Chemtrail conspiracy theory

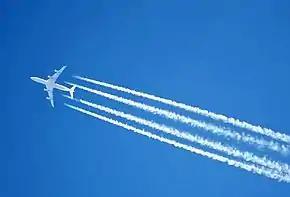
An Airbus A340's engines leaving a water condensation trail (contrail) – miniature clouds formed by the engine exhaust

The chemtrail conspiracy theory is the erroneous belief that long-lasting condensation trails left in the sky by high-flying aircraft are actually "chemtrails" consisting of chemical or biological agents, sprayed for nefarious purposes undisclosed to the general public. Believers in this conspiracy theory say that while normal contrails dissipate relatively quickly, contrails that linger must contain additional substances. Those who subscribe to the theory speculate that the purpose of the chemical release may be solar radiation management, weather modification, psychological manipulation, human population control, biological or chemical warfare, or testing of biological or chemical agents on a population, and that the trails are causing respiratory illnesses and other health problems.